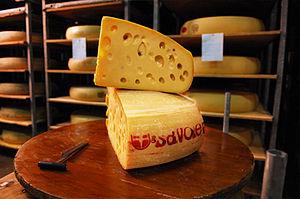
En cave d'affinage
L'Emmental de Savoie est un fromage de vache au lait cru fabriqué en France dans les départements alpins de la Savoie et de la Haute-Savoie.